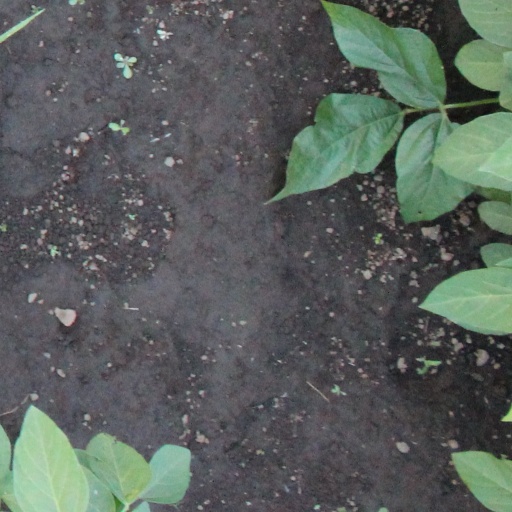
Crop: soybean